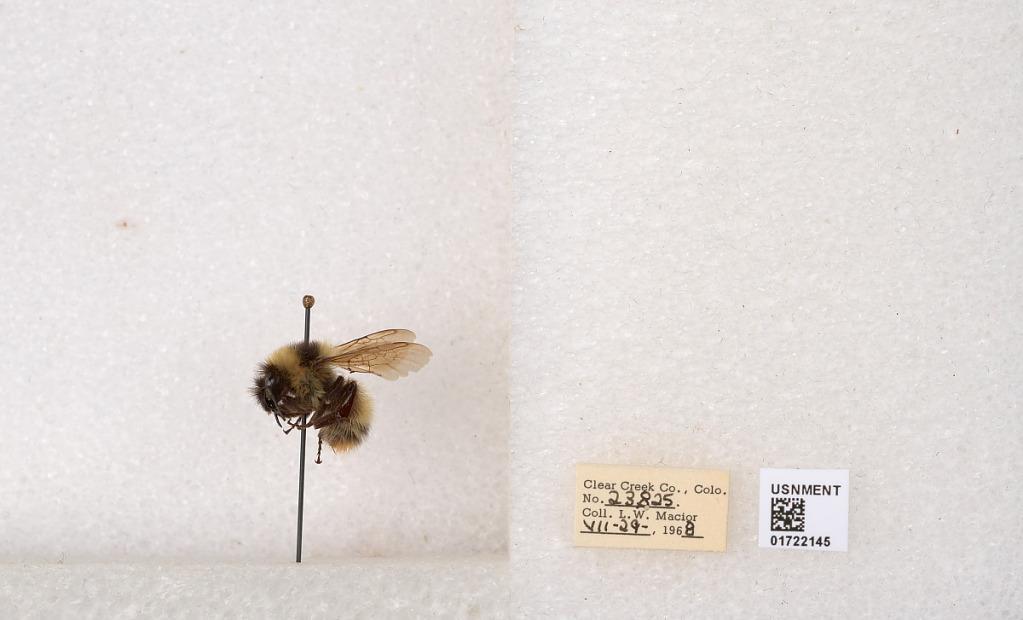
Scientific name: Bombus kirbyellus
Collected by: L. Macior
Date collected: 1968-7-29
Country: United States
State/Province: Colorado
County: Clear Creek
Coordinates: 39.6891, -105.644